Charles Horetzky

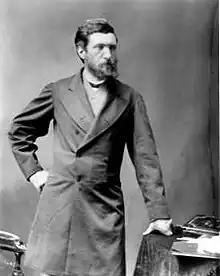

Charles George Horetzky or Horetsky (20 July 1838 – 30 April 1900) was a Canadian surveyor and photographer noted for his work in Western Canada as a member of the Canadian Pacific Survey under Sir Sandford Fleming and Frank Moberly.